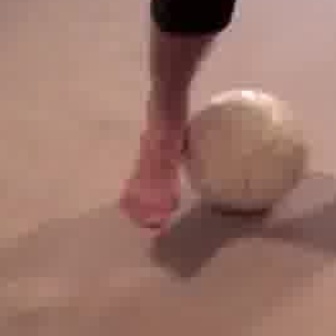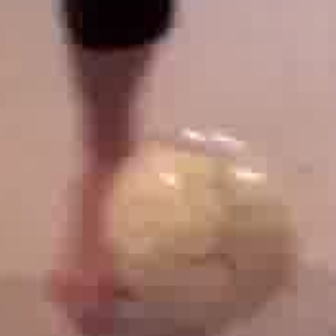
  Please identify the target specified by the bounding box [179,85,307,213] in the first image and locate it in the second image. Return the coordinates in [x_min,y_min,x_max,y_max] format.
Answer: [95,123,296,324]